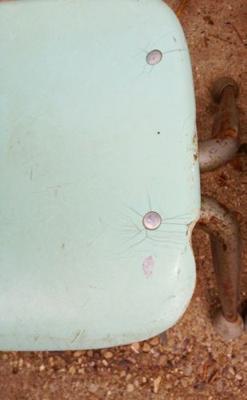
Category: chair